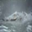
Label: crocodile